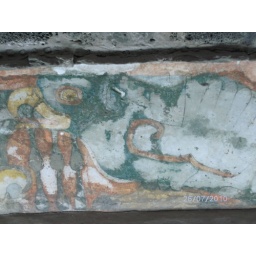
a bird with a human heart in its beak. (It could be water too)